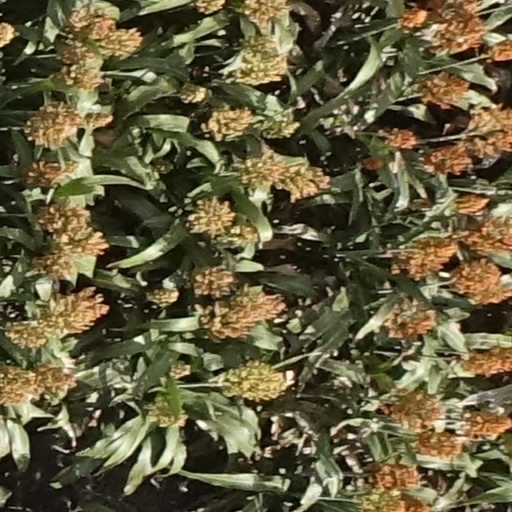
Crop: sorghum